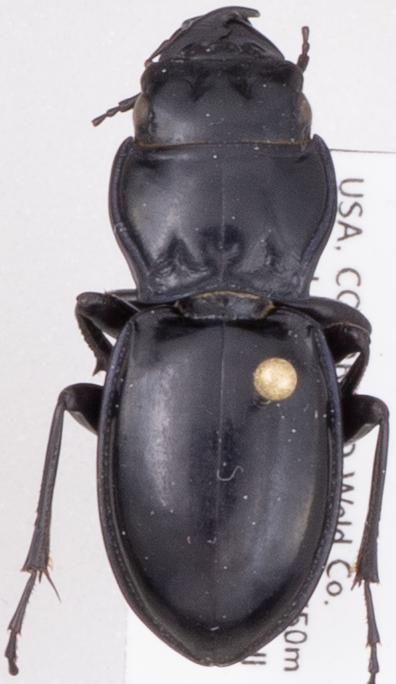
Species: Pasimachus elongatus
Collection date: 2021-07-07
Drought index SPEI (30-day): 1.546
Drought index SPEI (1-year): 0.086
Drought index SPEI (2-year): -0.418